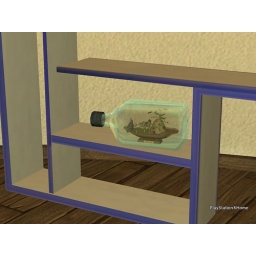
MuiMui ship in bottle